UAZ-469

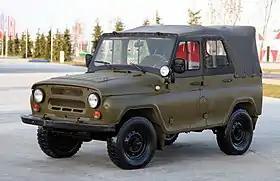

The UAZ-469, later sold as the UAZ-3151 and UAZ Hunter, is an off-road military light utility vehicle manufactured by UAZ since 1971. It was used by Soviet and other Warsaw Pact armed forces, as well as paramilitary units in Eastern Bloc countries. In the Soviet Union, it also saw widespread service in state organizations that needed a robust and durable off-road vehicle. Standard military versions included seating for seven personnel.